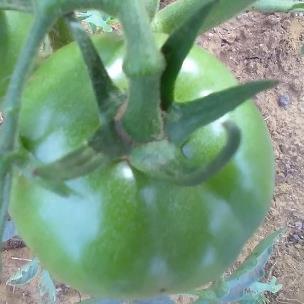
Crop: Tomato
Condition: healthy-fruit